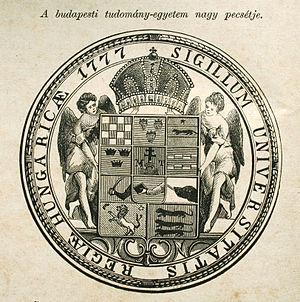
L'université Loránd Eötvös est l'une des universités de Budapest, fondée en 1635 par Péter Pázmány. Elle est l'héritière de l'Univerzitas de Nagyszombat, de l'université de Pest, de l'université de Budapest, de l'université royale hongroise Péter Pázmány. Elle est baptisée en 1950 du nom du physicien hongrois Loránd Eötvös.
Les études supérieures en Hongrie sont caractérisées par un système dual d'universités et d'écoles supérieures.